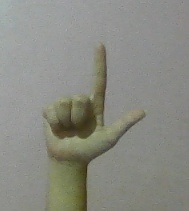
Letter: laam